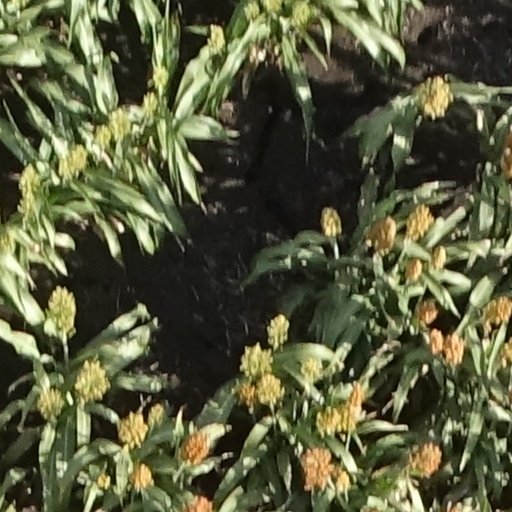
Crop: sorghum